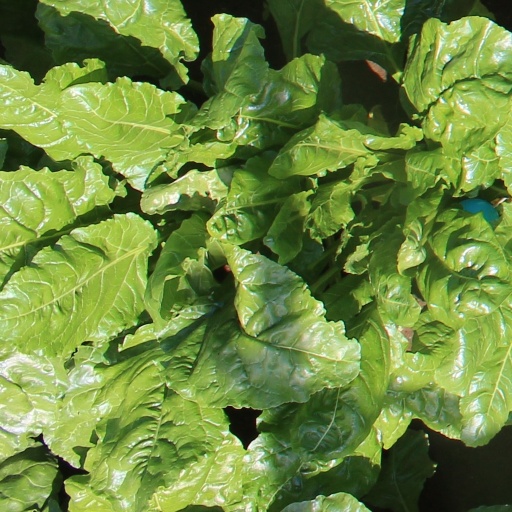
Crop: sugar beet